House on Haunted Hill

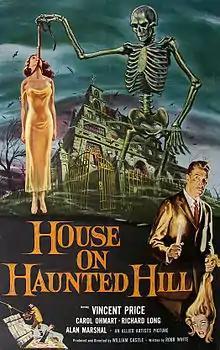
Theatrical release poster by Reynold Brown

House on Haunted Hill is a 1959 American horror film produced and directed by William Castle, written by Robb White and starring Vincent Price, Carol Ohmart, Richard Long, Alan Marshal, Carolyn Craig, Julie Mitchum, and Elisha Cook Jr. Price plays an eccentric millionaire, Frederick Loren, who, along with his wife Annabelle, has invited five people to the house for a "haunted house" party. Whoever stays in the house for one night will earn $10,000. As the night progresses, the guests are trapped within the house with an assortment of terrors. This film is perhaps best known for its promotional gimmick Emergo.